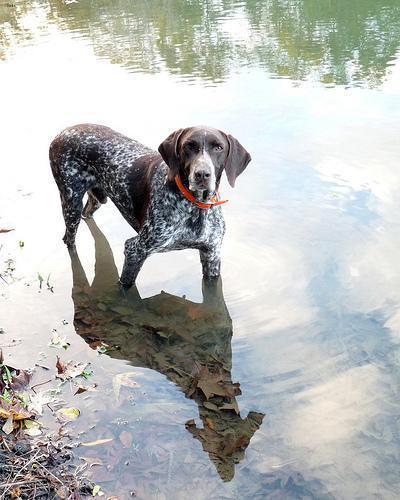
german shorthaired